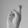
ASL letter: R